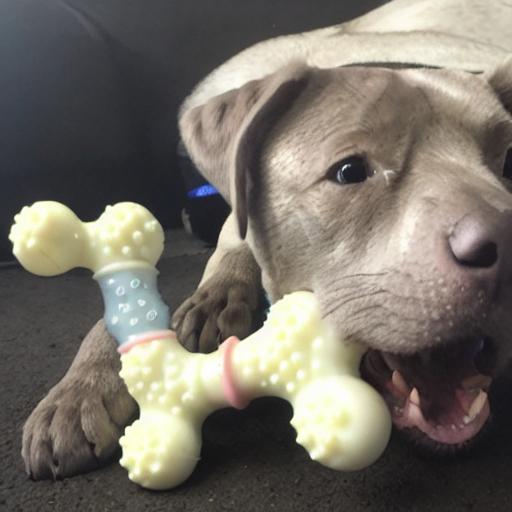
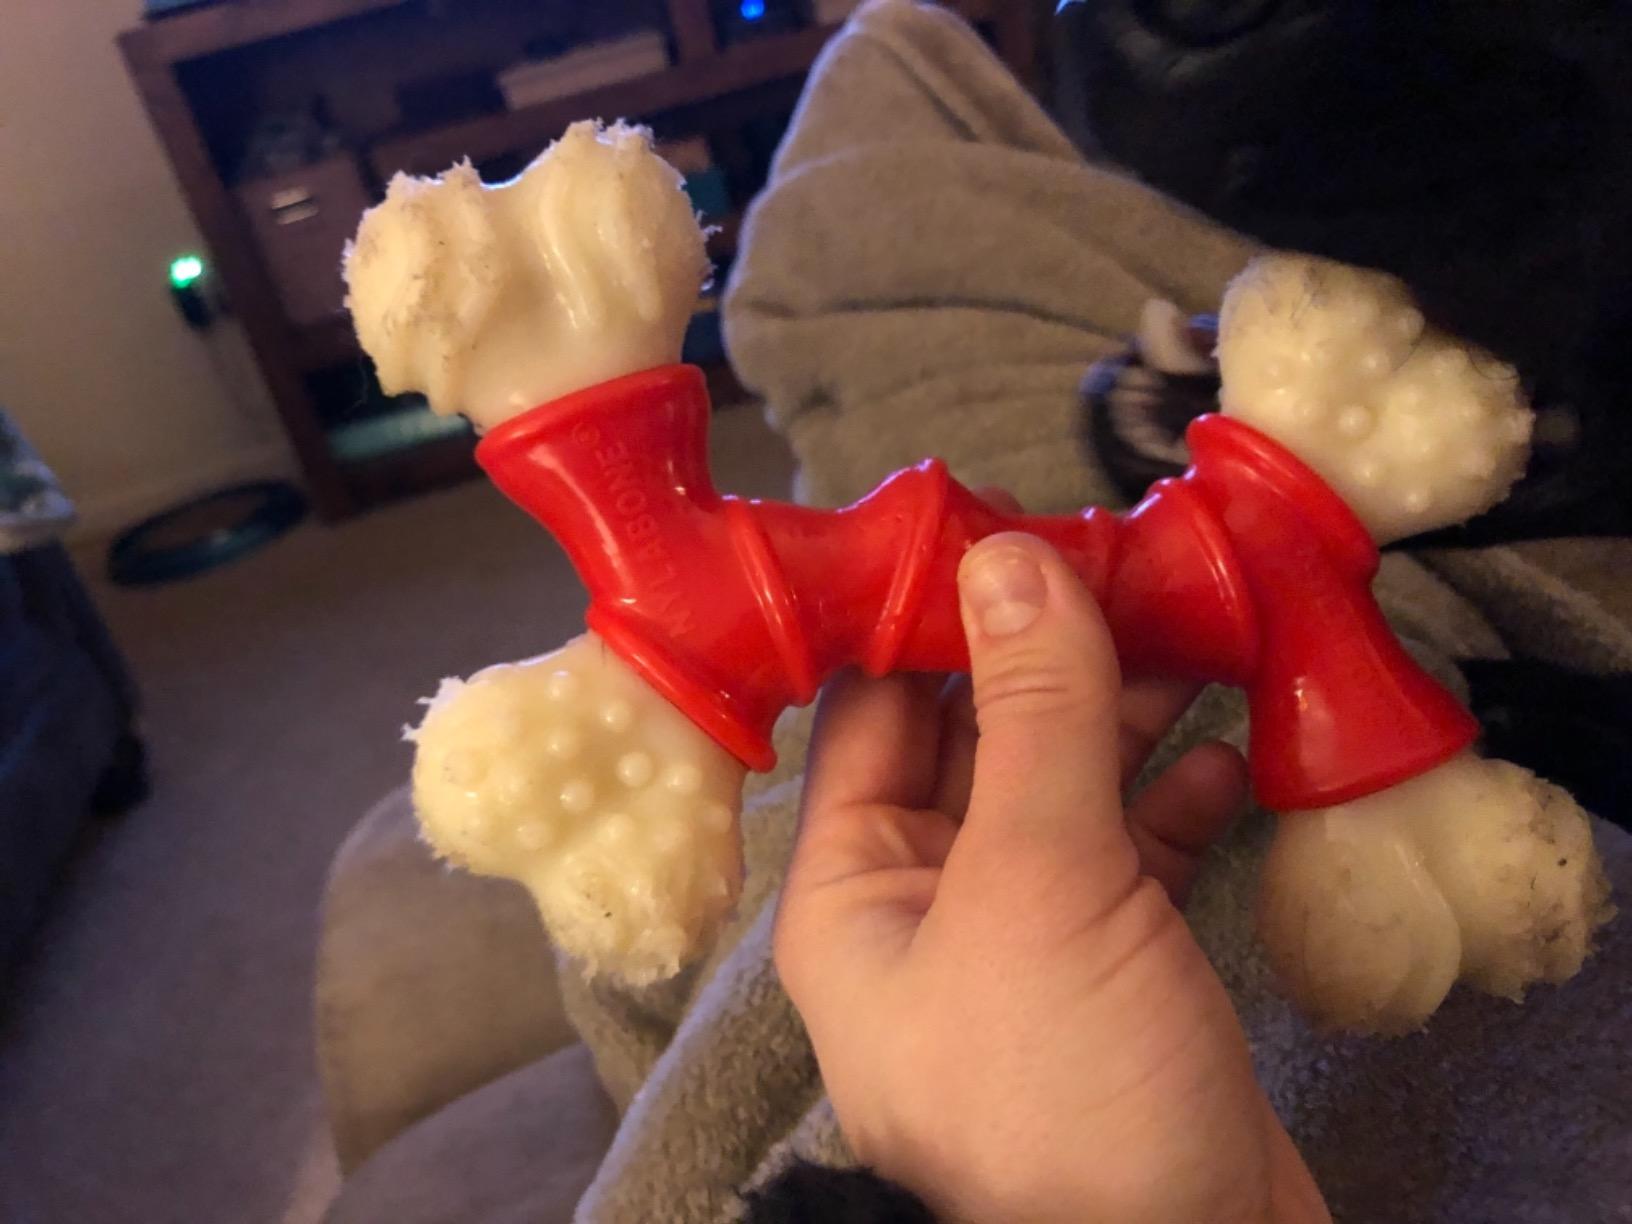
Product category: items_toy
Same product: no